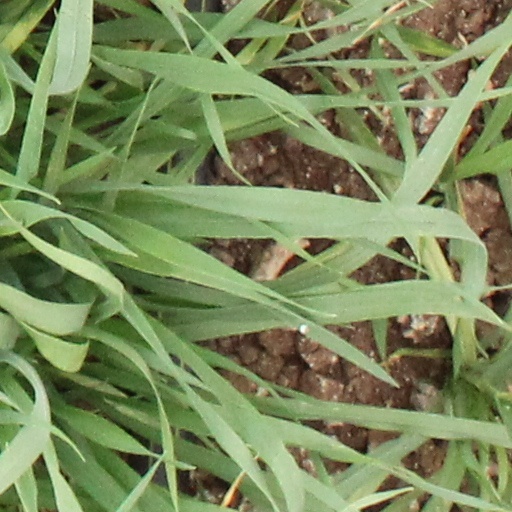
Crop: wheat